Arouca (footballer)

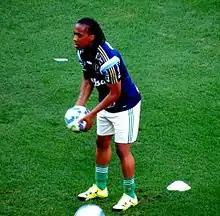
Arouca with Palmeiras in 2015

Marcos Arouca da Silva (born 11 August 1986), commonly known as Arouca, is a Brazilian former professional footballer who played as a defensive midfielder.